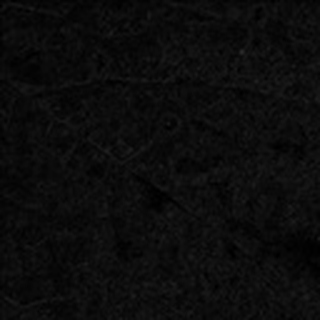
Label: cotton_powdery_mildew